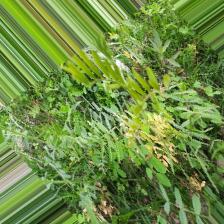
Label: Normal